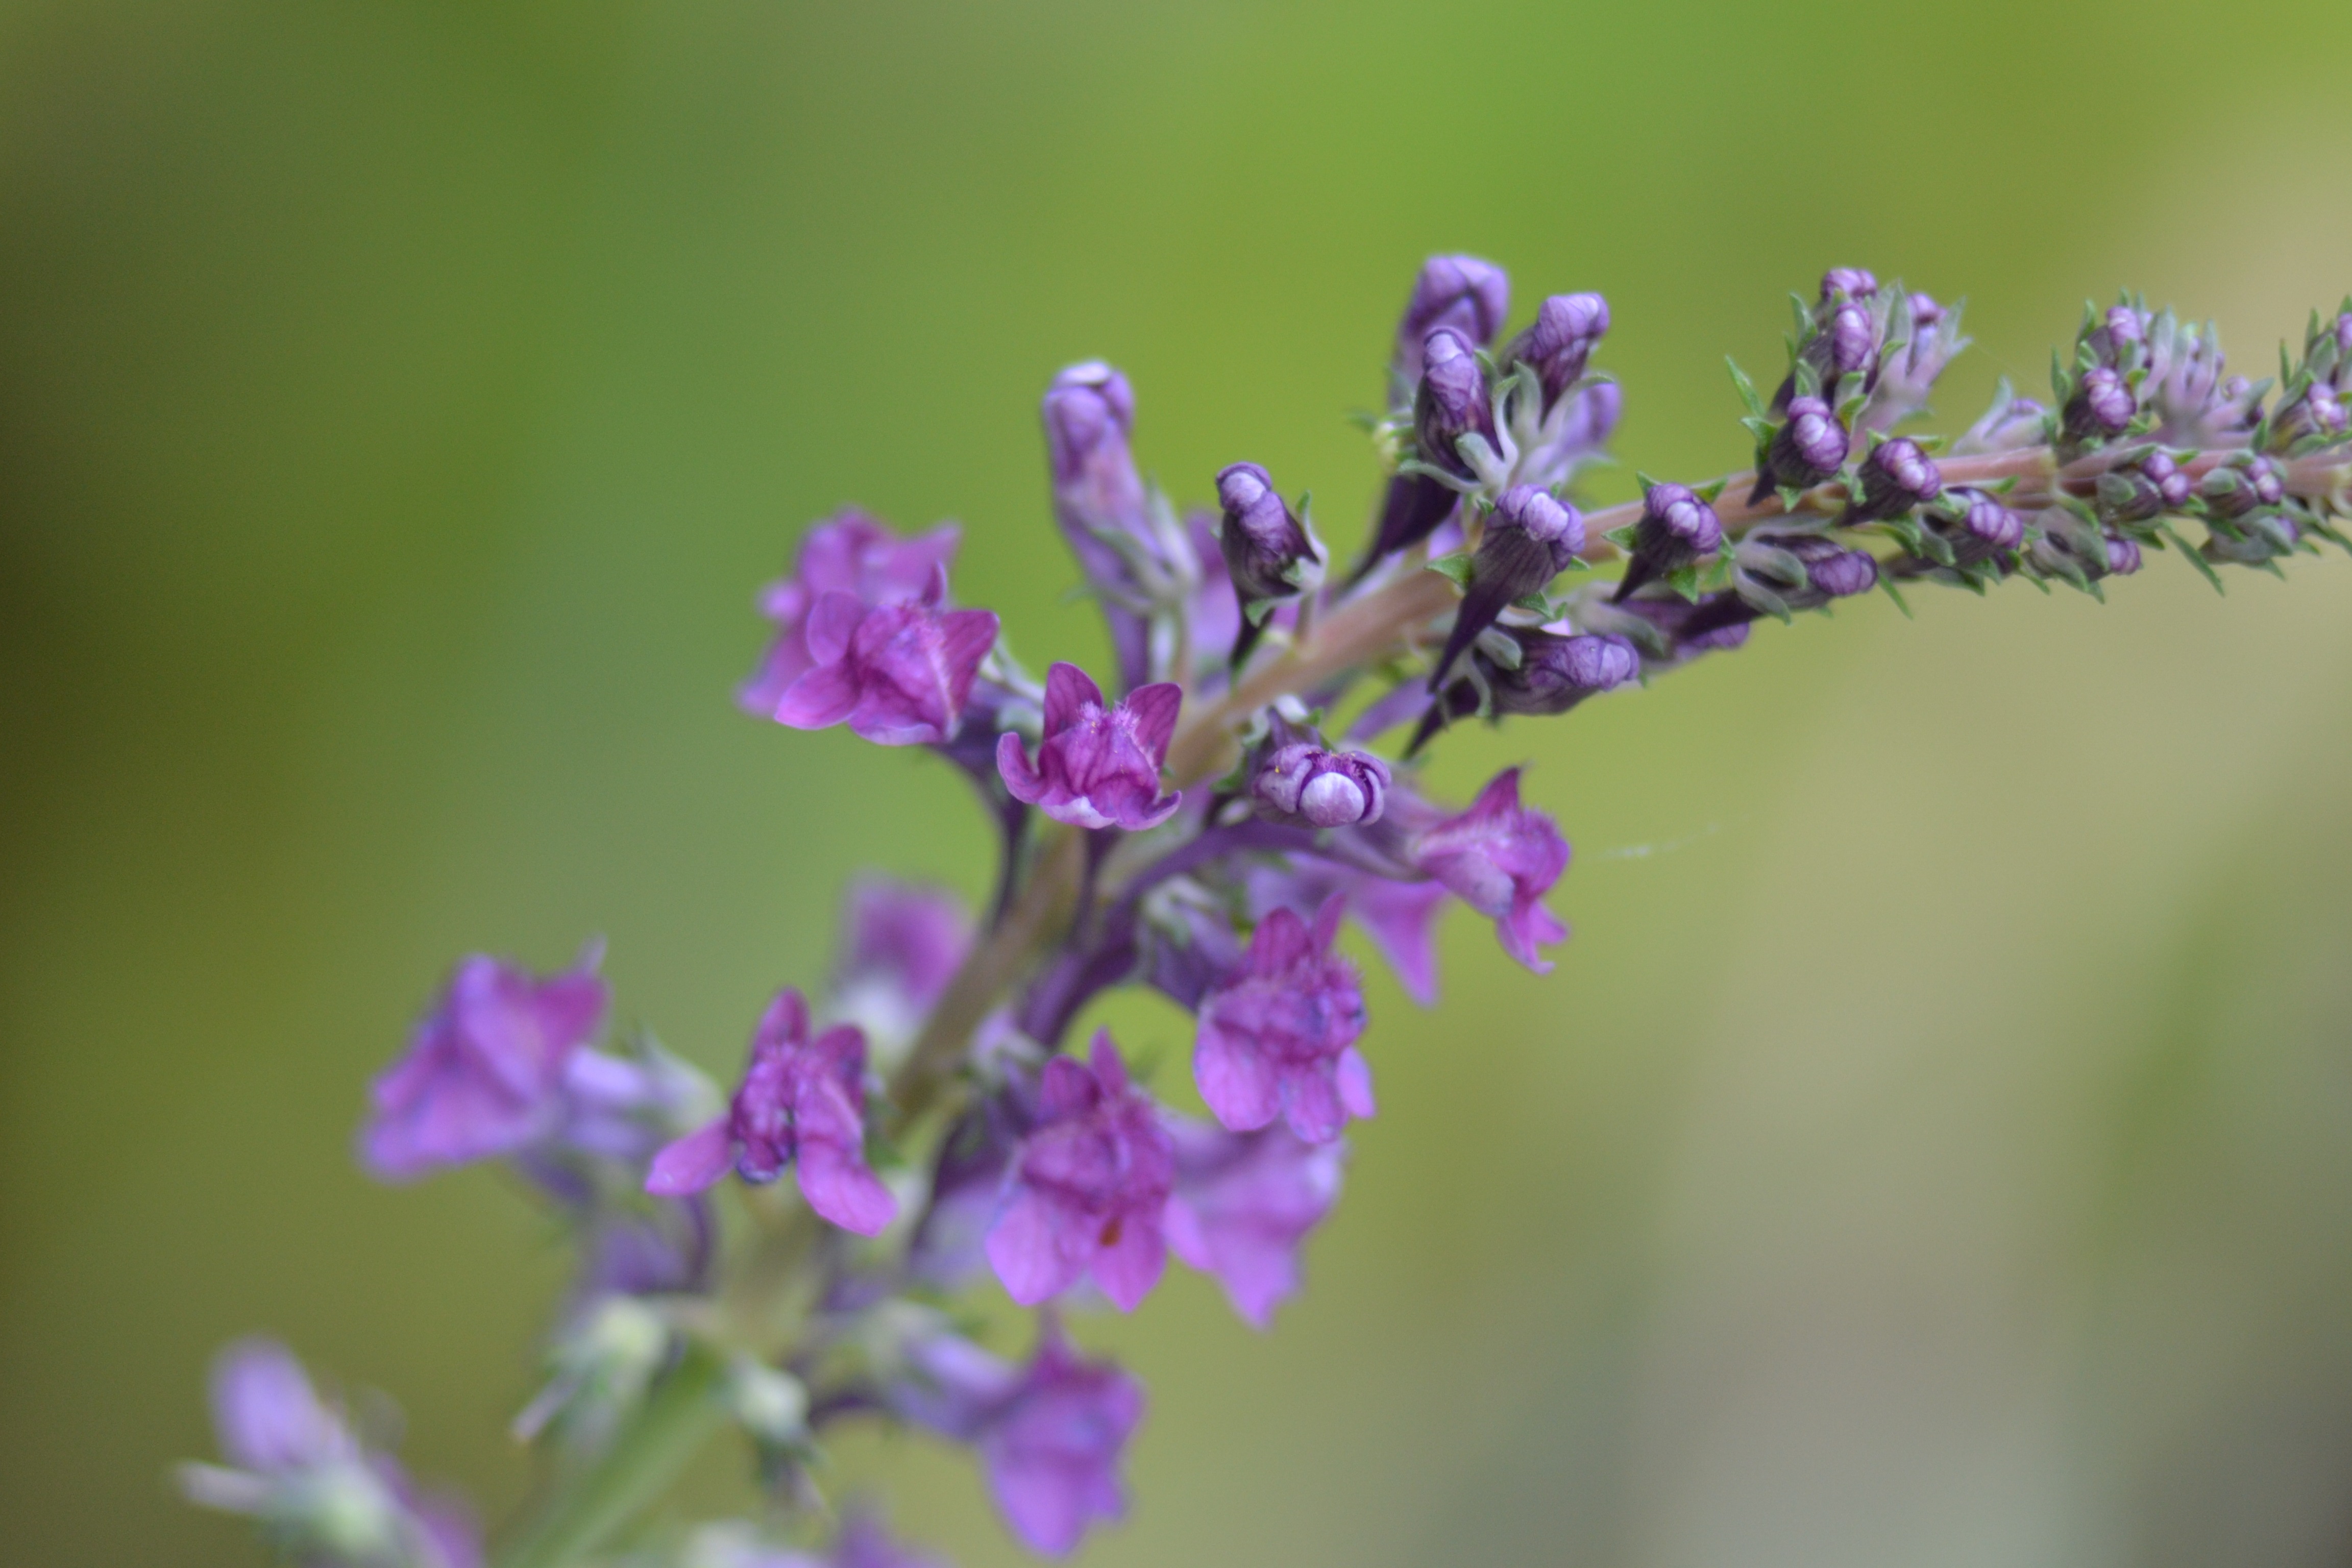
nature, branch, blossom, plant, flower, purple, wild, herb, botany, flora, lavender, wildflower, close up, macro photography, flowering plant, loosestrife, annual plant, plant stem, land plant, english lavender